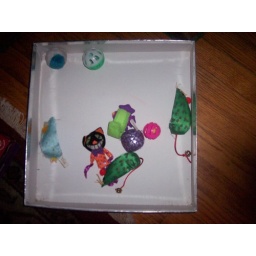
A box filled with cat toys. It is low enough for my cats to sit in and play with the toys.